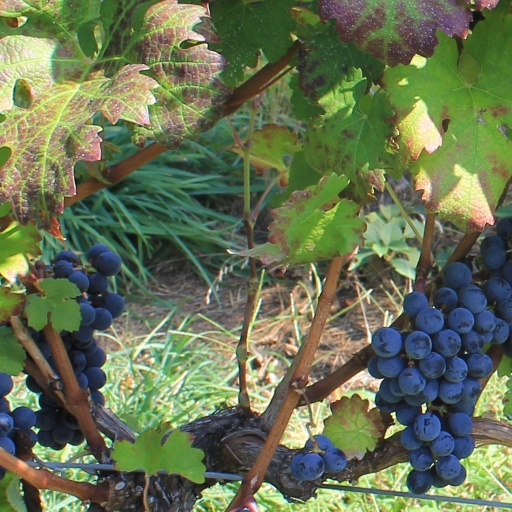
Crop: grape